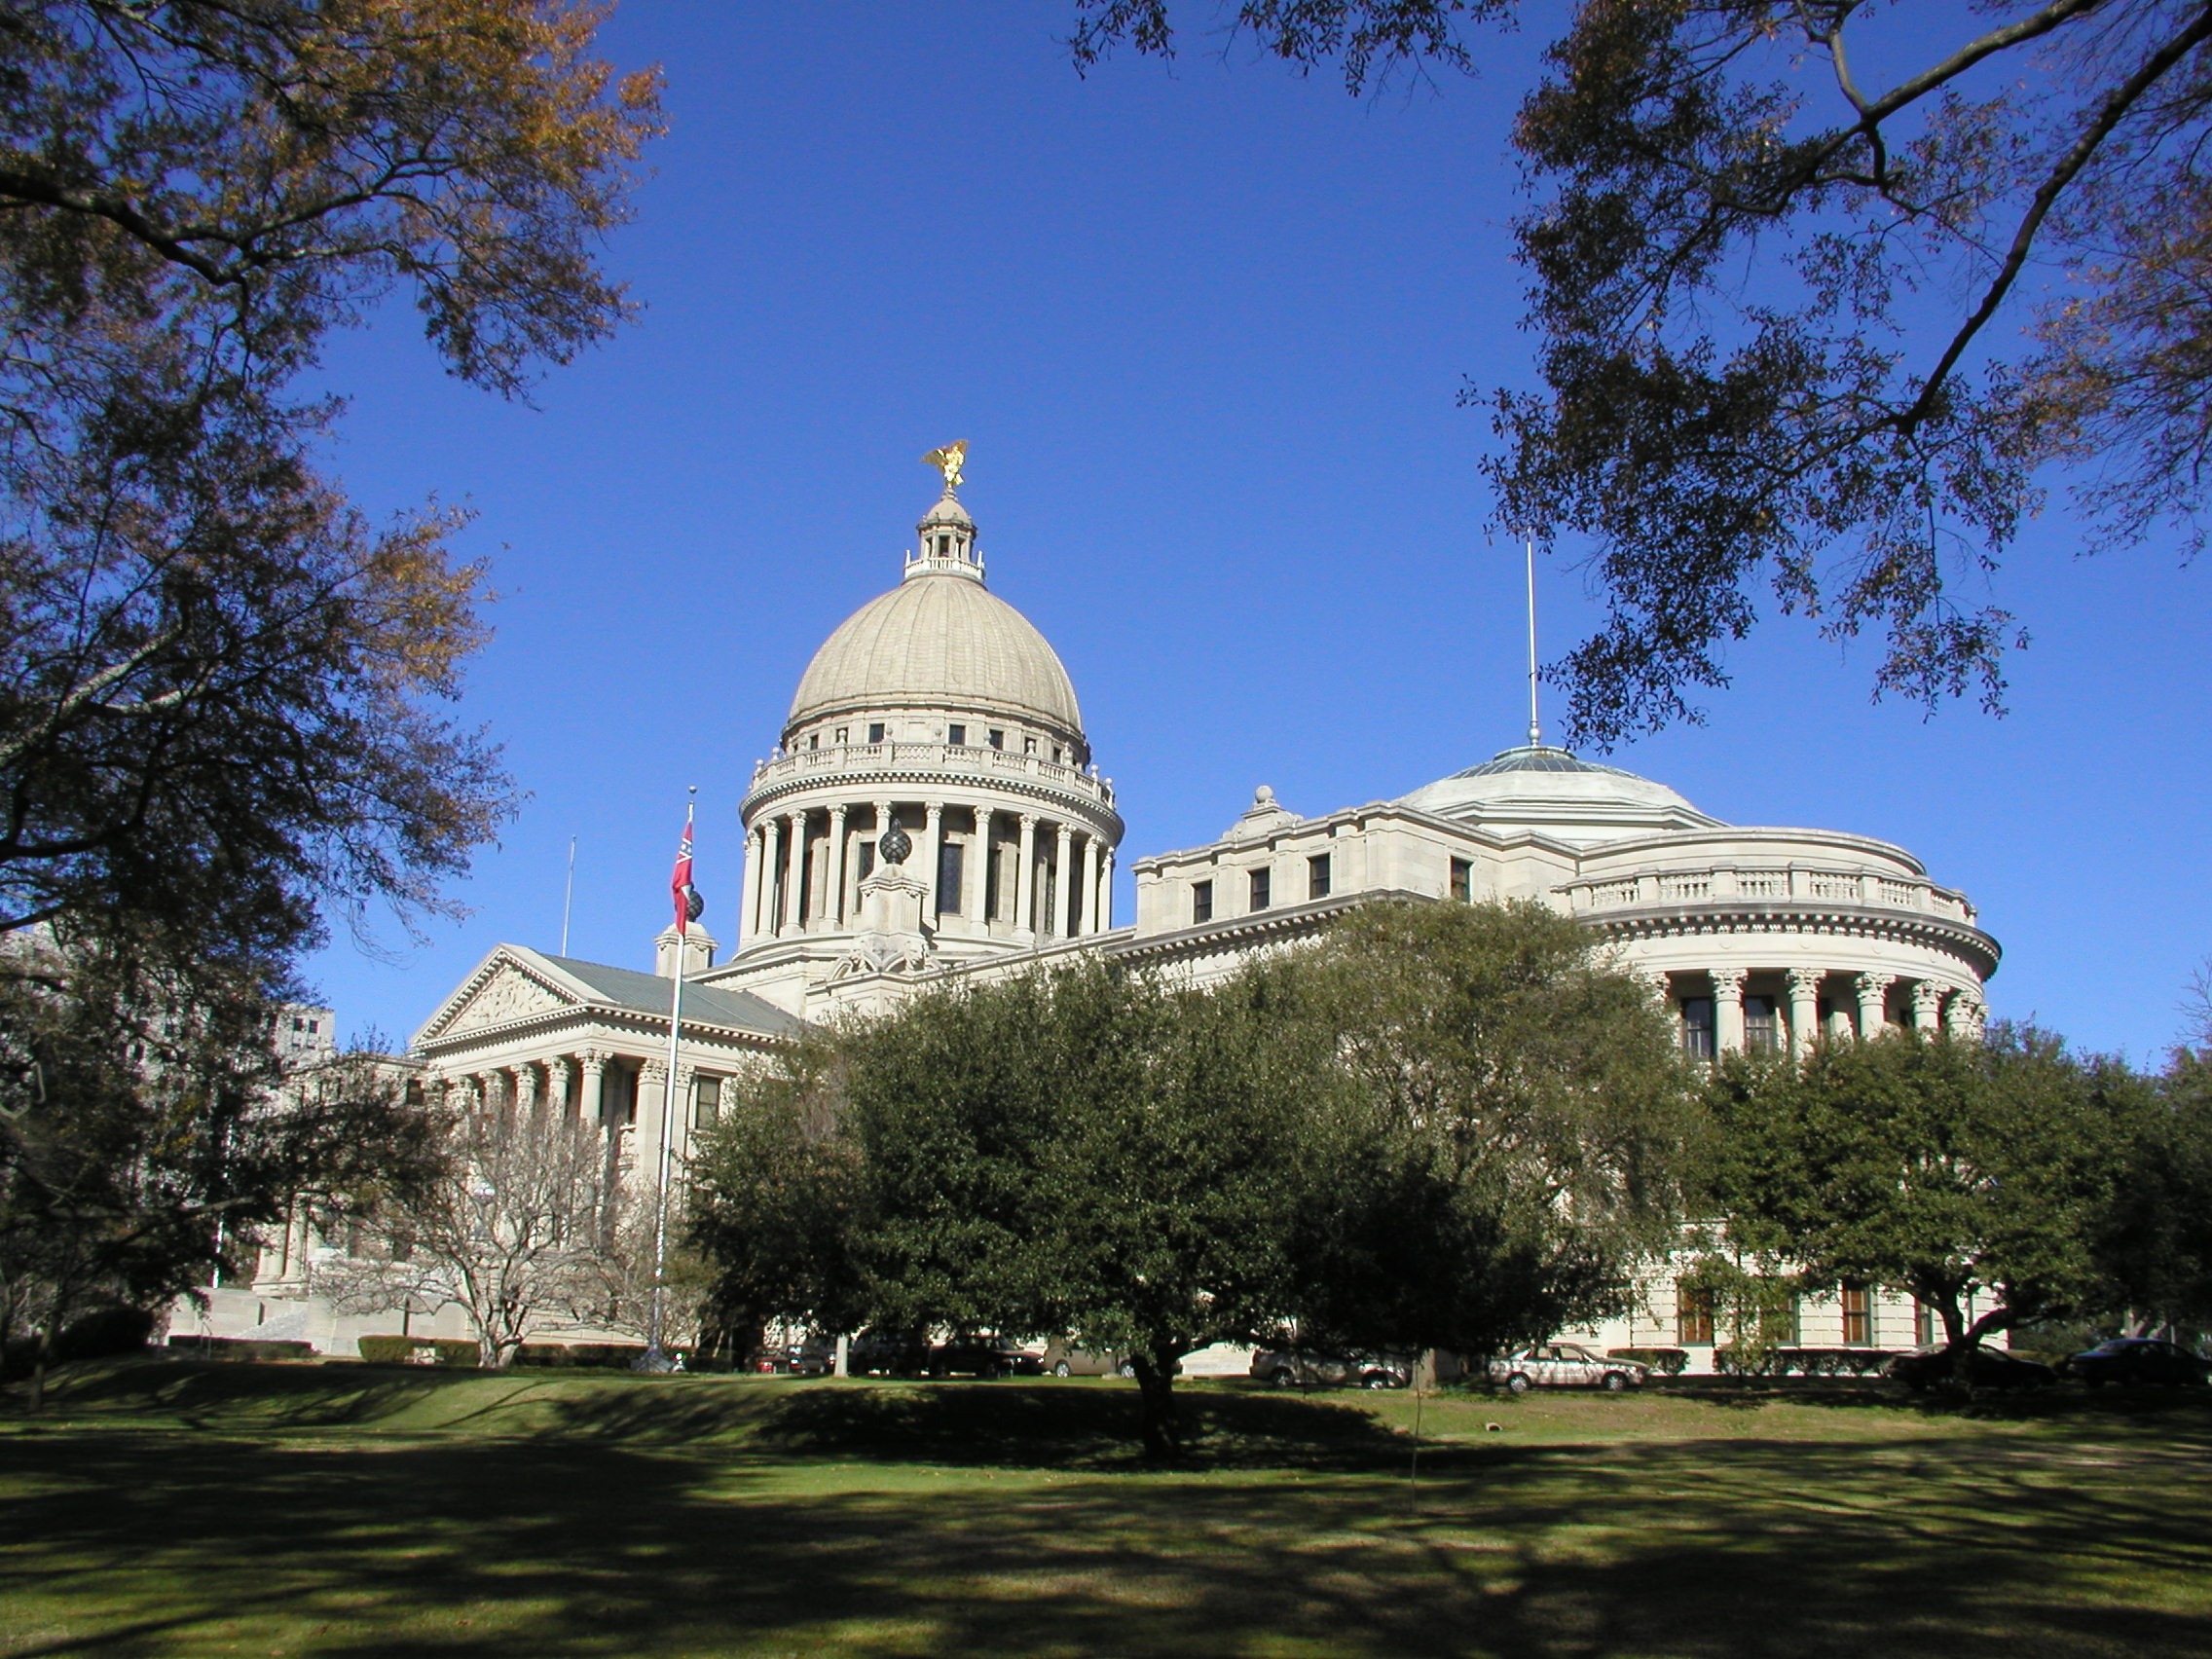
building, chateau, palace, landmark, church, cathedral, place of worship, capital, monastery, state, government, estate, capitals, states, mississippi, stately home